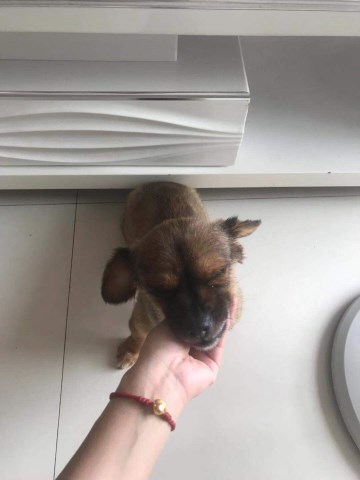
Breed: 480-n000125-Pekinese